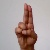
The image shows a hand gesture representing the letter 'U' in Indian Sign Language.